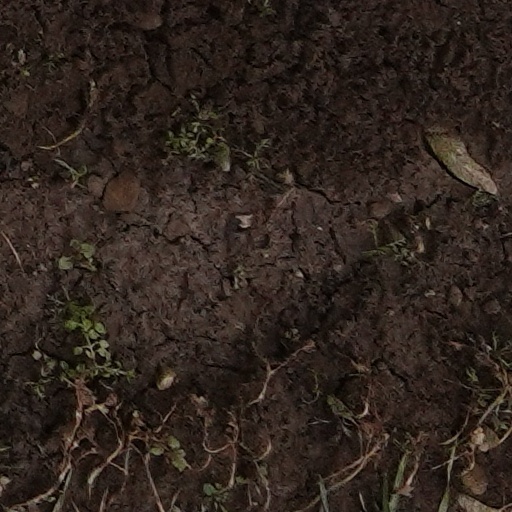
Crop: wheat